Jonesboro, Louisiana

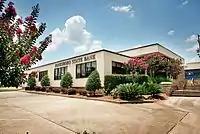
Jonesboro State Bank is located downtown.

Jonesboro is a town in and the parish seat of Jackson Parish in the northern portion of the U.S. state of Louisiana. The population was 4,106 in 2020.